Solo: A Star Wars Story

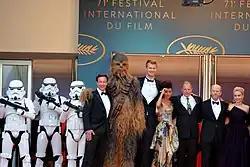
Cast, director and producer promoting the film at the 2018 Cannes Film Festival

The visual effects were provided by Industrial Light & Magic, Hybride and Blind LTD and Supervised by Nigel Sumner, Julian Foddy, Greg Kegel, Joseph Kasparian, Francois Lambert, Andrew Booth, Rob Bredow and Patrick Tubach with the help of Jellyfish Pictures, Raynault VFX, Lola VFX and Nvizage. Bredow described working on the train heist scene as a challenge. "I've always in my own life referenced the Star Wars films in terms of having the coolest explosions ever, you know, back to Joe Viskocil's explosions of the Death Star and the way those evolved over time. It was like, 'How am I going to do something that's different and unique in the Star Wars universe?". He would utilize miniature models and built a 3D model of the mountain in the film and blew it up with a variety of firecrackers within a large fish tank built at Pinewood. The team took inspiration from the YouTube channel The Slow Mo Guys, specifically a video of the creators Gavin Free and Daniel Gruchy conducting an experiment that saw them blowing up firecrackers in a fish tank to capture the explosion in slow motion.